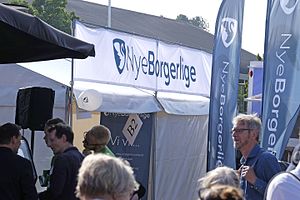
Nye Borgerlige / Historie
Nye Borgerliges tilstedeværelse ved Folkemødet i 2016.
Nye Borgerlige er et konservativt dansk politisk parti. Partiet blev stiftet i efteråret 2015 af Pernille Vermund og Peter Seier Christensen. Partiet fik 4 mandater i Folketinget ved folketingsvalget 2019.